Beach Street, Fremantle

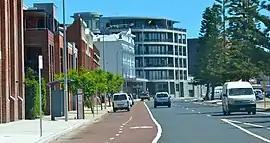
Beach Street streetscape just north of Parry Street intersection

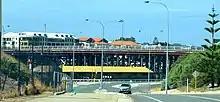
(from west) Beach Street and Fremantle Traffic Bridge; Fremantle Railway Bridge is out of picture to left

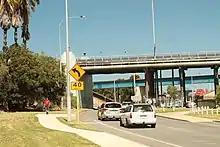
(from east) Beach Street under Fremantle Traffic Bridge, then up between the Traffic and Railway Bridge approaches

Beach Street in a street located in Fremantle, Western Australia. It runs along the historic (original before Victoria Quay was built) southern shore of the Swan River, south-east of the inner harbour, between Parry Street and East Street.